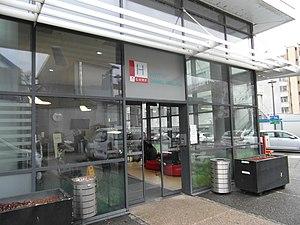
Entrée de l'institut Daniel Hollard du groupe hospitalier mutualiste de Grenoble (extérieur)
Le Groupe hospitalier mutualiste de Grenoble est un établissement de santé privé d’intérêt collectif à but non lucratif participant au service public hospitalier.